Belgian Congo

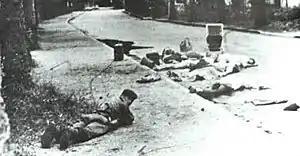
Belgian soldier lying in front of dead hostages, November 1964, in Stanleyville during Operation Dragon Rouge. Belgian paratroopers freed over 1,800 European and American hostages held by Congolese rebels.

Because of the close interconnection between economic development and the 'civilizing mission', and because in practice state officials, missionaries and the executives of the private companies always lent each other a helping hand, the image has emerged that the Belgian Congo was governed by a "colonial trinity" of King-Church-Capital, encompassing the colonial state, the Christian missions, and the Société Générale de Belgique.